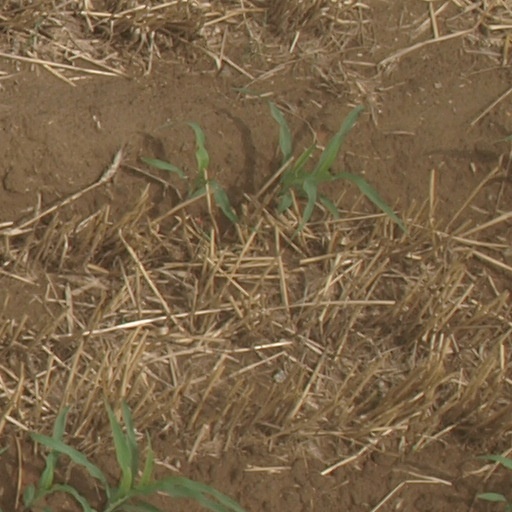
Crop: maize; corn